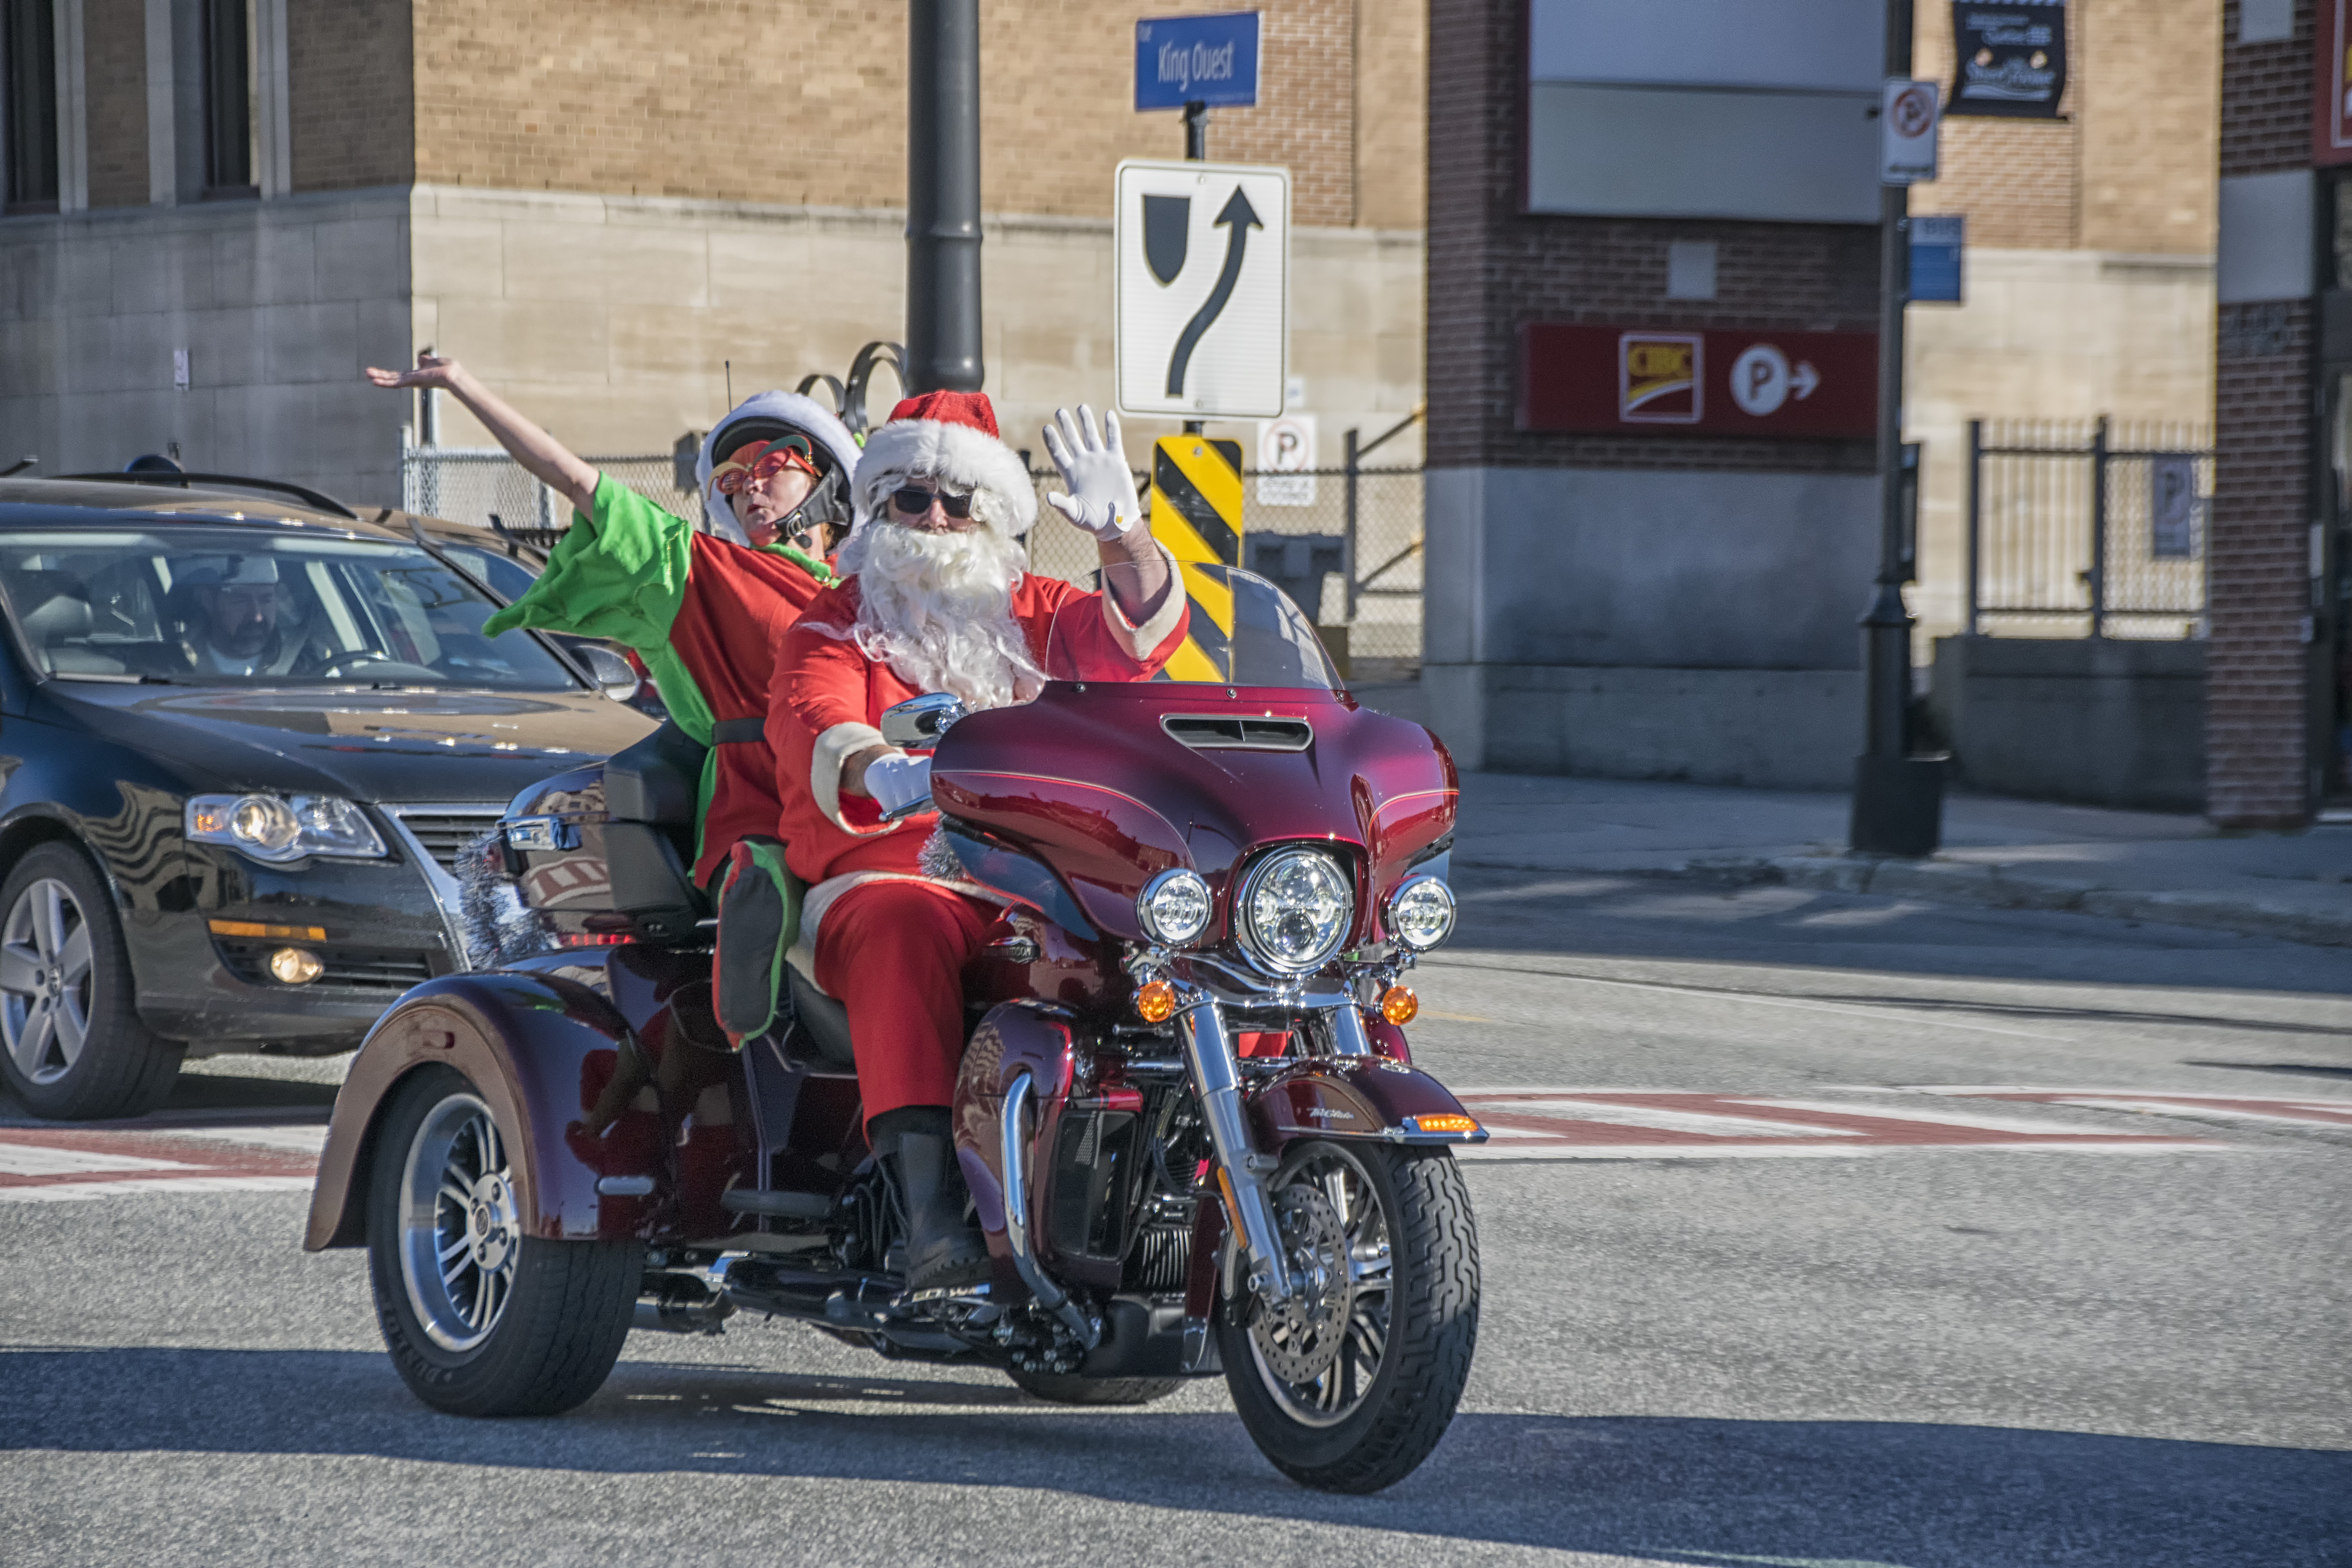
car, bicycle, vehicle, motorcycle, canada, vehicule, quebec, sherbrooke, motorcycling, automobile make